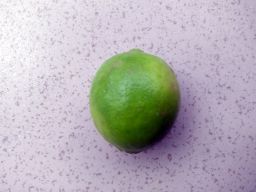
Fruit: Lime
Quality: Good